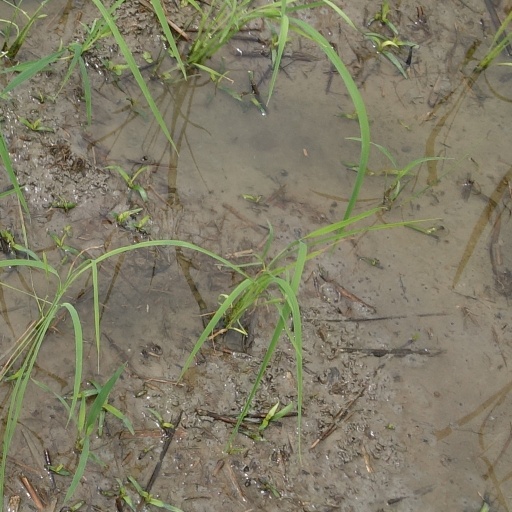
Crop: rice